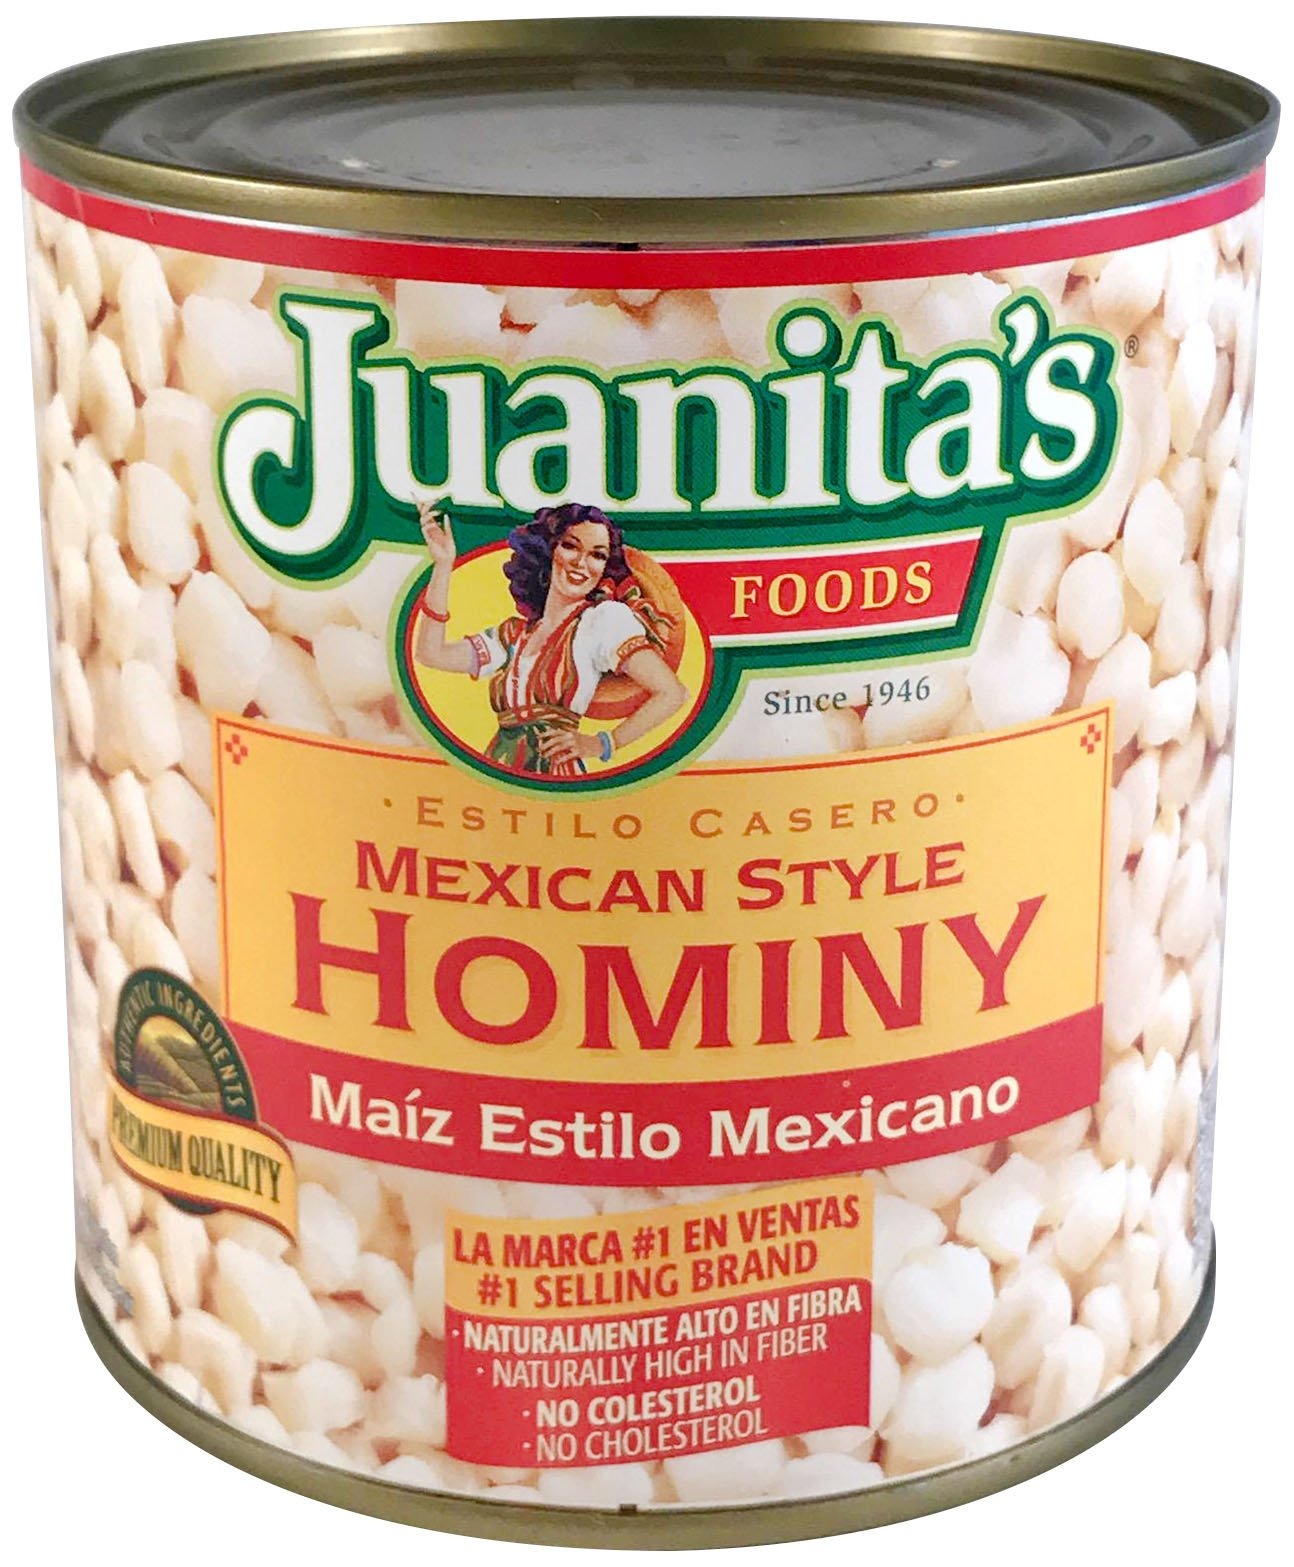
Item Name: Carniceria Compare, Mexican Style Hominy, 25 Ounce
Bullet Point 1: Low Calorie
Bullet Point 2: Authentic
Bullet Point 3: Terrific Flavor
Product Description: Juanita's - Carniceria Compare, Mexican Style Hominy, 25 Ounce
Value: 25.0
Unit: Ounce

Price: 6.24